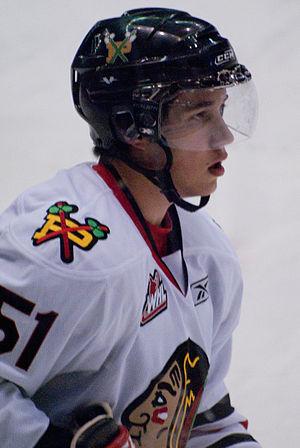
Derrick Pouliot est un joueur professionnel canadien de hockey sur glace.